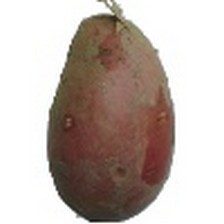
Label: others